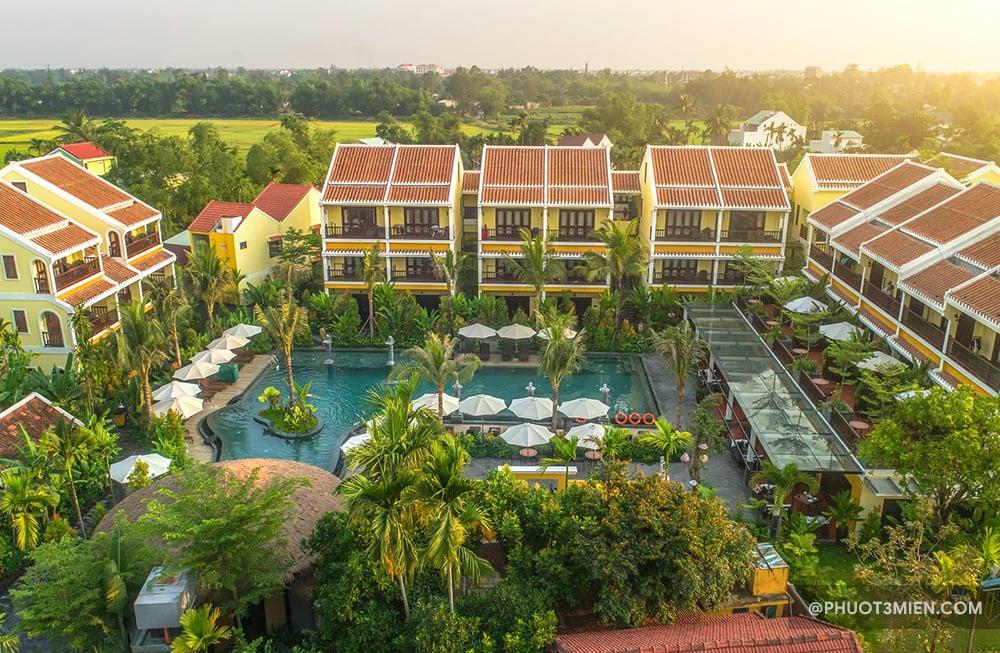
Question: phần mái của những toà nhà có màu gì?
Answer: phần mái của những toà nhà có màu đỏ